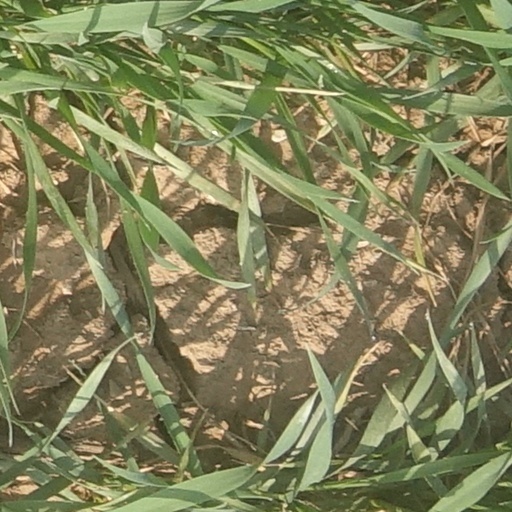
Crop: wheat